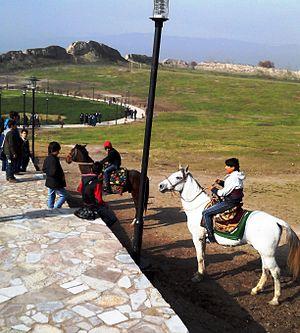
L'histoire du cheval au Tadjikistan, pays de culture nomade, remonte à la plus haute Antiquité, notamment dans la vallée de Ferghana. Le pays élève la race Karabair au Nord, et le Lokai dans le centre et le sud.